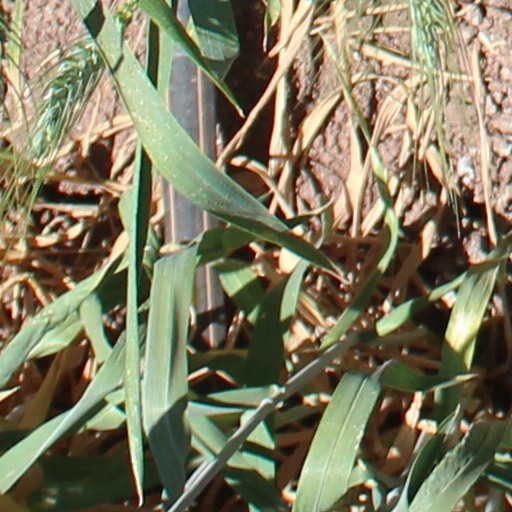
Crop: wheat